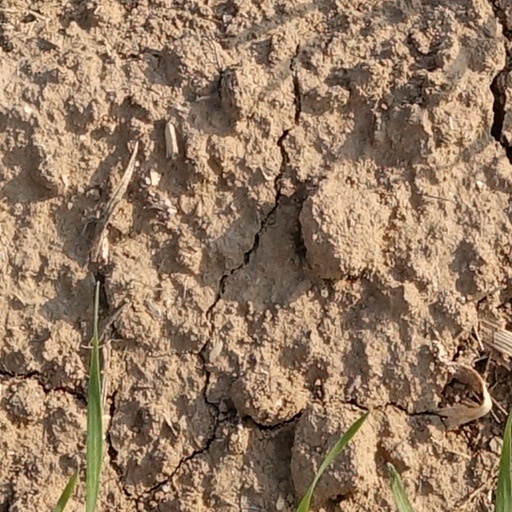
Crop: wheat